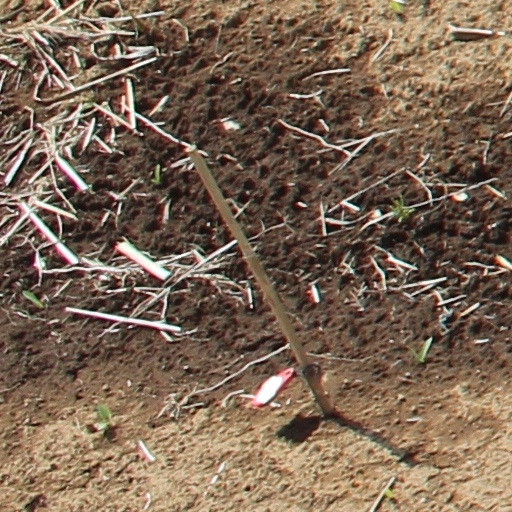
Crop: wheat